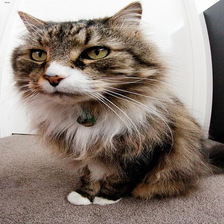
Species: cat
Breed: Maine Coon